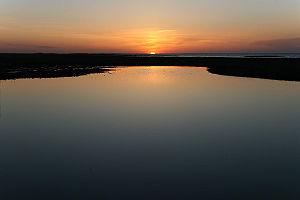
La République du Kazakhstan possède 48 262 lacs, dont 31 ont une superficie supérieure à 100 km² et 2 986 ont une superficie de plus de 1 km². Le Kazakhstan est limitrophe de deux grands lacs: la mer Caspienne et la Mer d'Aral et il possède le lac Balkhach qui est l'un des plus grands lacs au monde. La superficie cumulée de tous les lacs du Kazakhstan est de 45 002 km² pour un volume de 190 km³.
Le lac Zaïssan est un lac d’eau douce qui se trouve sur le cours de l'Irtych, à l’extrême est du Kazakhstan, entre les montagnes de l’Altaï au nord et celles du Tarbagataï au sud, près de la frontière chinoise.